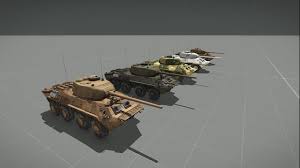
Label: BTR-70